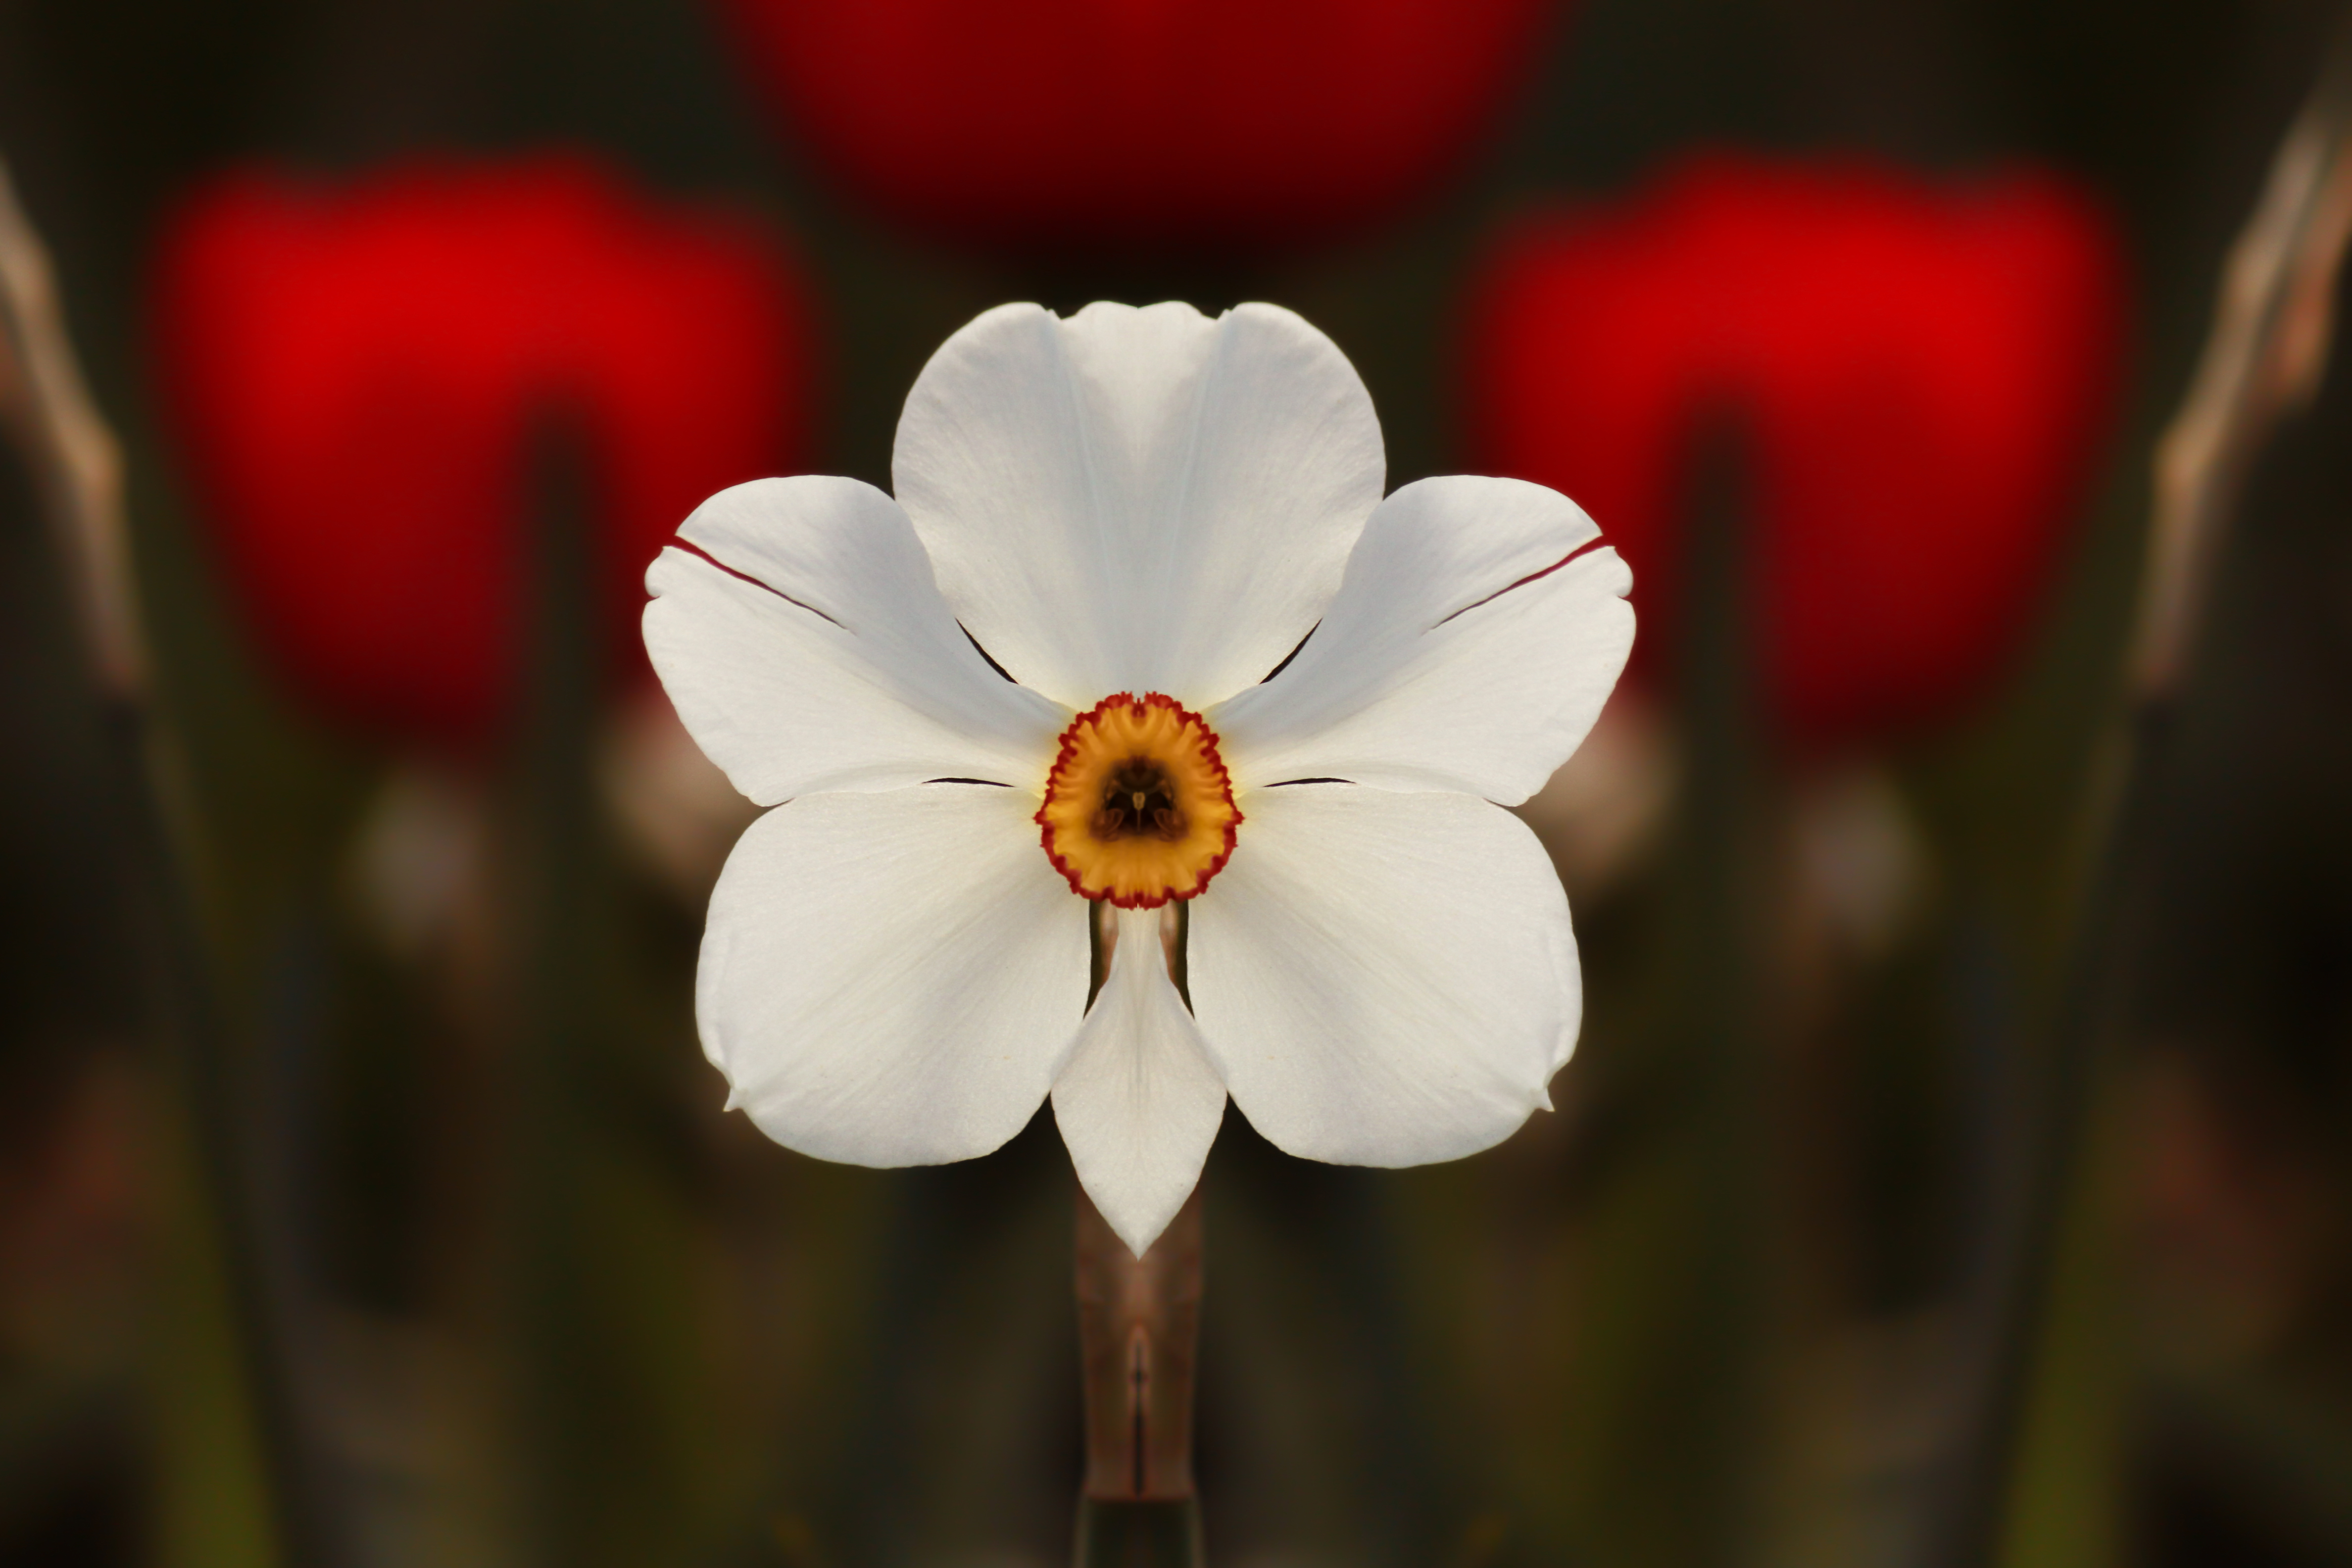
blossom, plant, white, photography, flower, petal, botany, flora, wildflower, close up, 200faves, saariysqualitypictures, 300faves, macro photography, flowering plant, plant stem, land plant